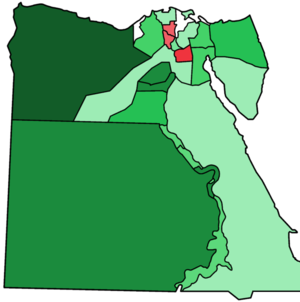
Le référendum constitutionnel égyptien de 2012 a lieu les 15 et 22 décembre 2012. Les électeurs ont été amenés à se prononcer sur le projet de Constitution rédigé par l’Assemblée constituante.